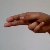
The image shows a hand gesture representing the letter 'H' in Indian Sign Language.